Arnolt

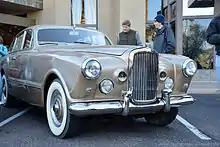
Arnolt-Bentley

An attempt to build a Bertone-bodied Aston Martin DB2/4 roadster and sell it as an Arnolt-Aston was stopped by Aston Martin after three cars were built. There were three Arnolt-Astons designed by Bertone's fresh new designer - Franco Scaglione (chassis numbers LML50/502, LML 50/505 and LML 50/507). All looked very much like Scaglione's subsequent Arnolt-Bristol, having sharply creased fender lines, and were open cars without hardtops. There were four additional Bertone Astons that were commissioned at Arnolt's request and went through Arnolt's hands. These four cars are sometimes mistakenly referred to as Arnolt-Astons, but are not. These were 3 roadsters and 1 coupé. All of the seven Arnolt-Astons still exist. One article refers to a possible eighth car, perhaps destroyed in the Chicago fire at Arnolt's factory. The cars were fitted with Aston's 125 hp, 2580 cc engine.